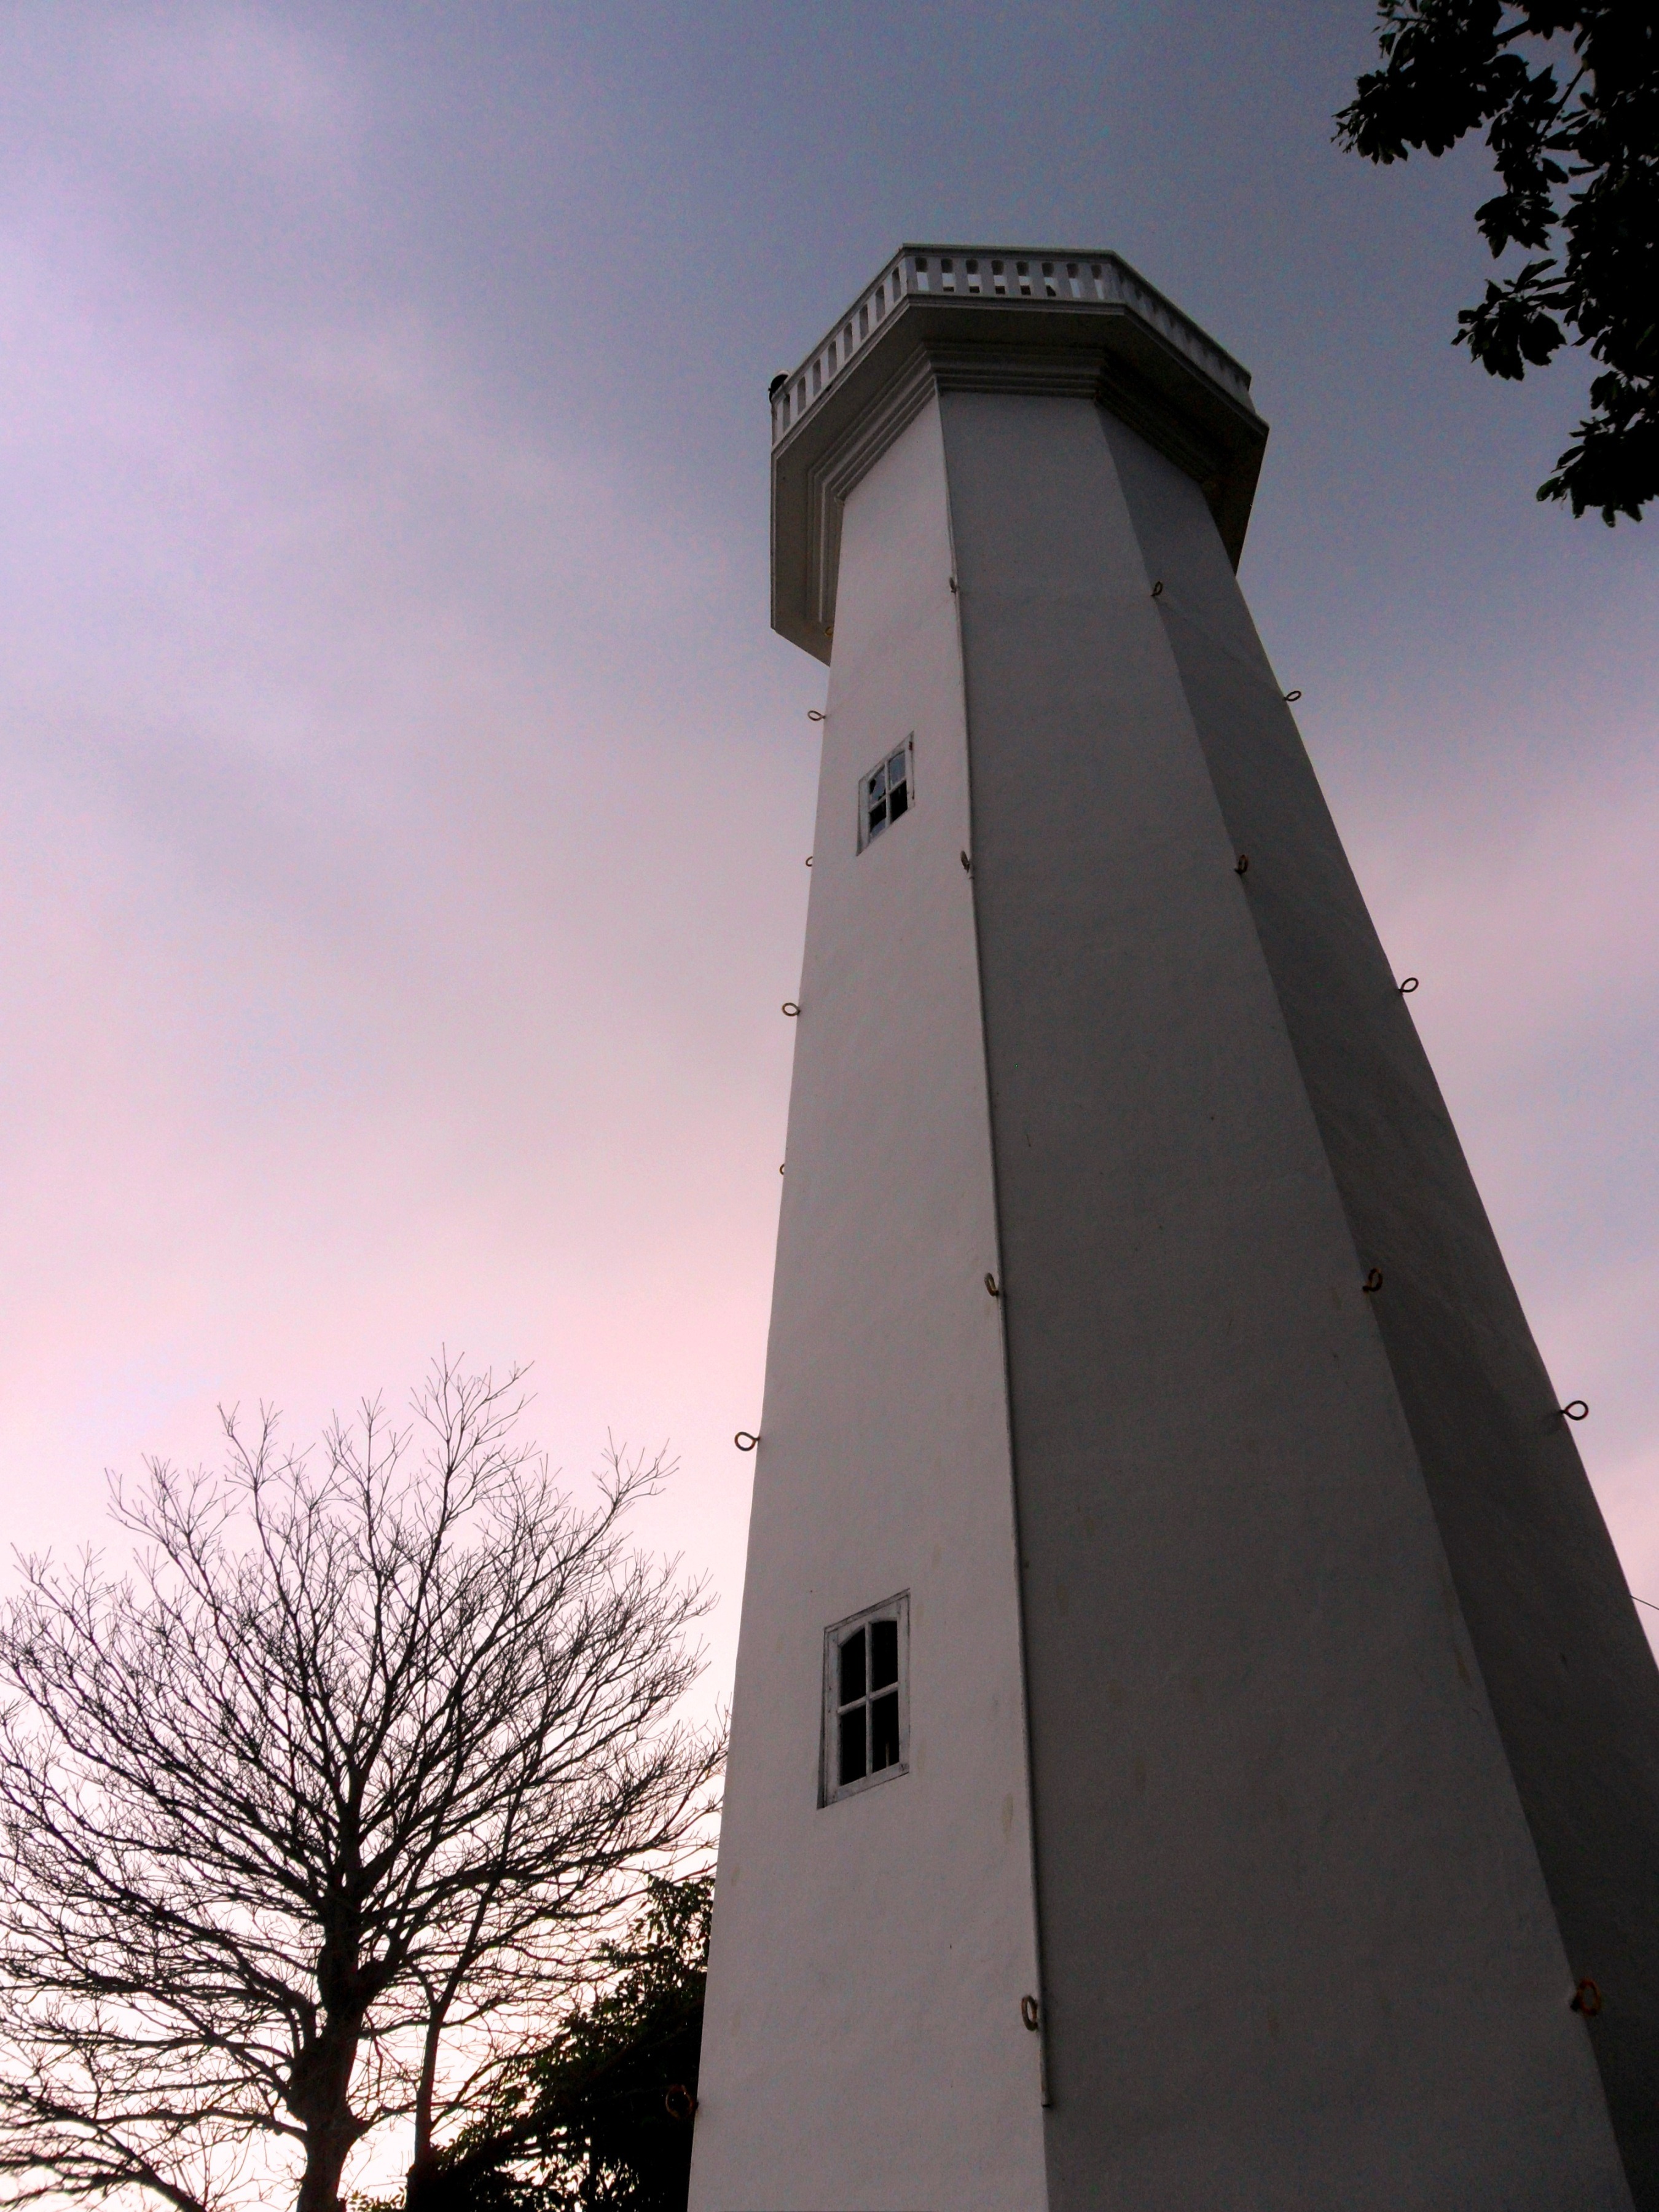
lighthouse, building, old, skyscraper, tower, landmark, tower block, steeple, indonesia, madura, control tower, jawa timur, sumenep